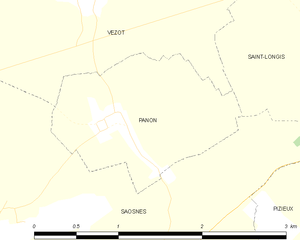
Carte des communes françaises